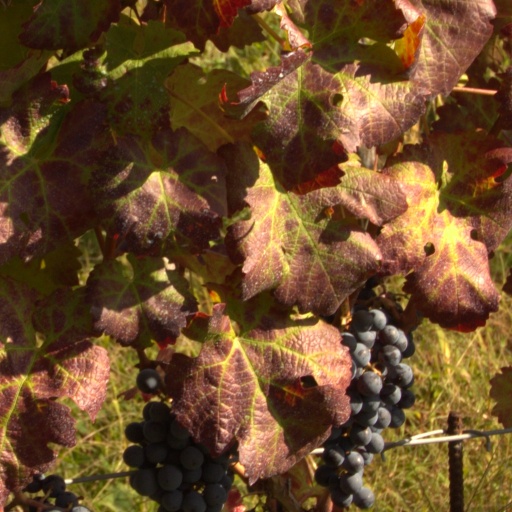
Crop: grape